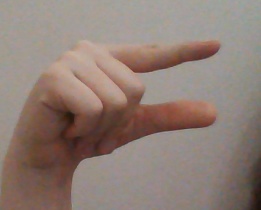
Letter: dal